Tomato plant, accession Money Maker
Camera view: tilt-top (135 deg); turntable rotation: 30 degrees
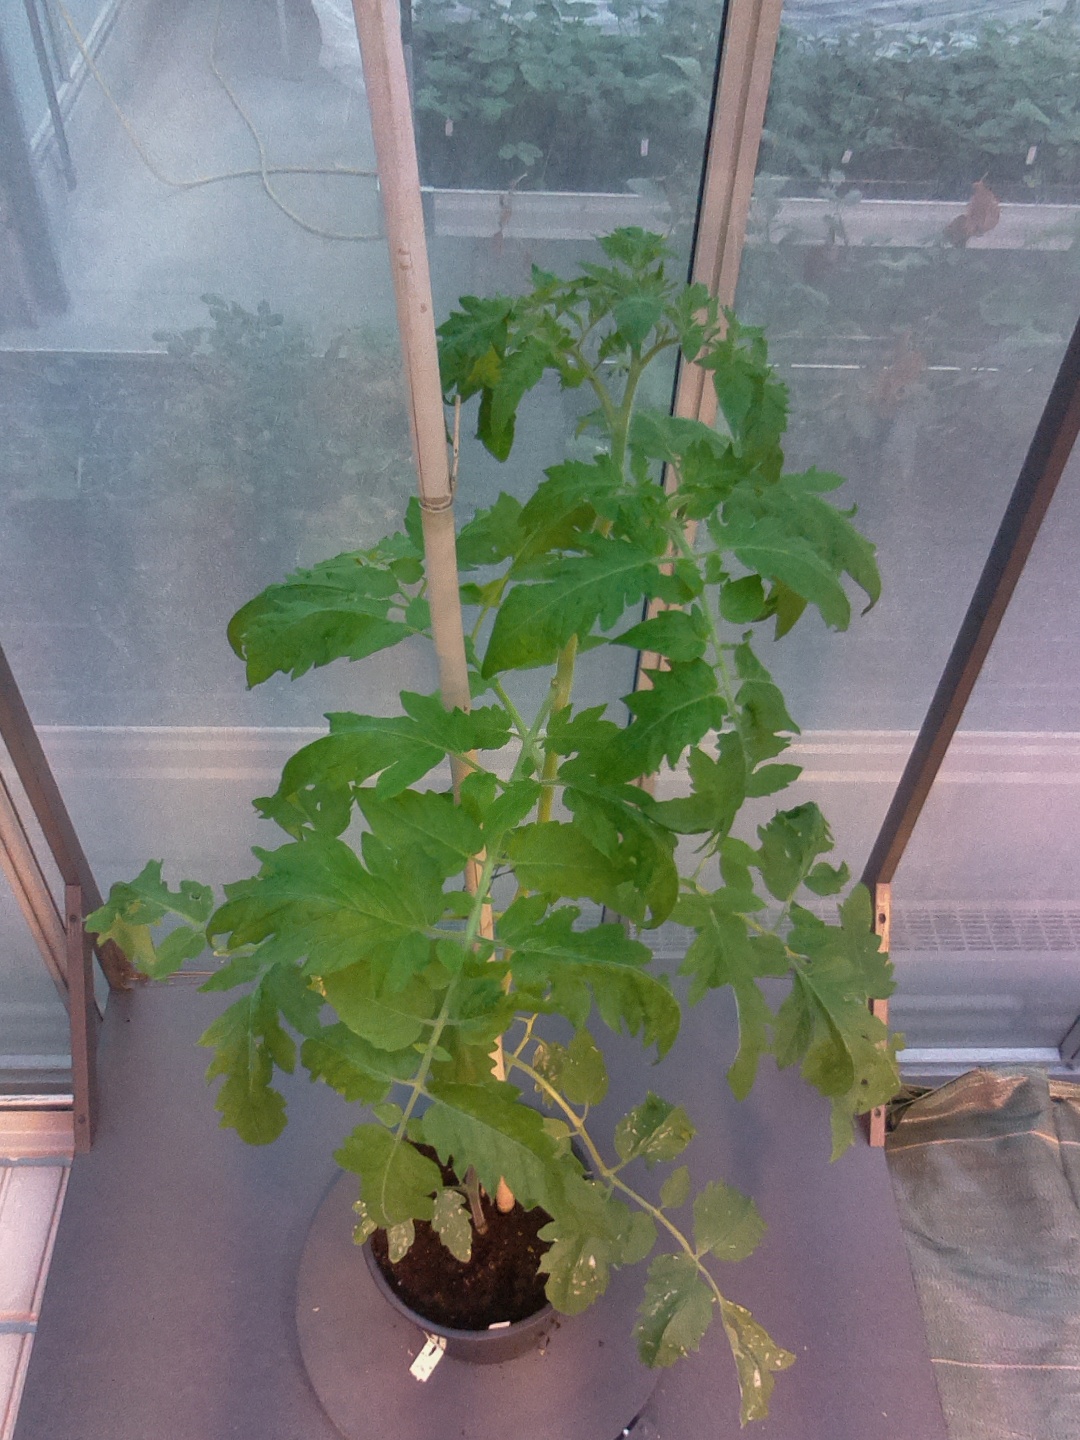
BBCH growth stage 54: 4 inflorescences visible